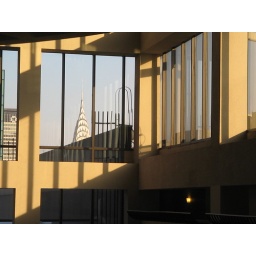
The Crysler Building through the window of the last floor of Marriott Hotel in Times Square